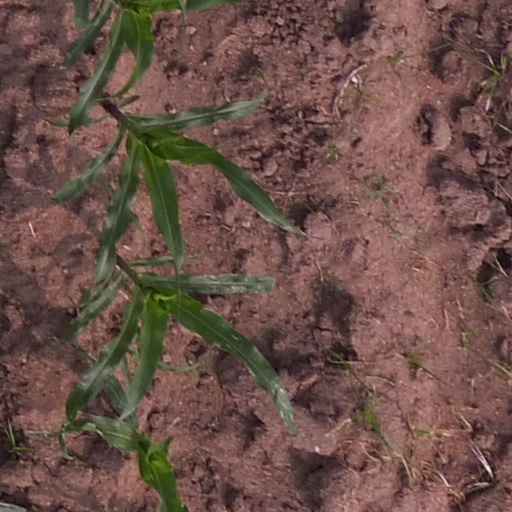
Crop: maize; corn